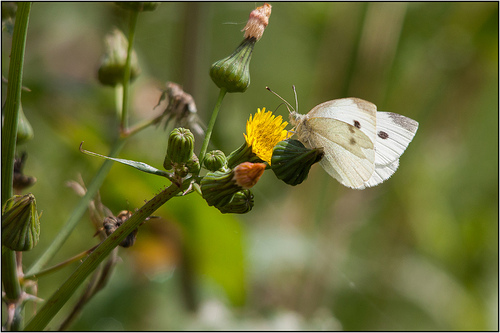
Flower: dandelion